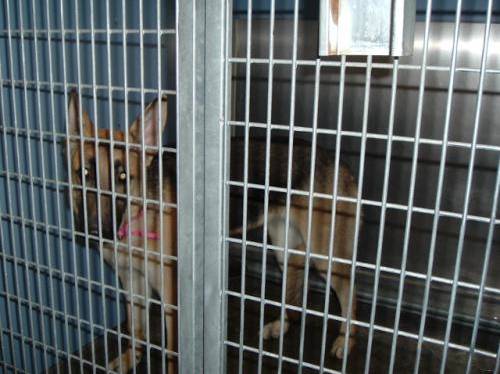
Label: dog